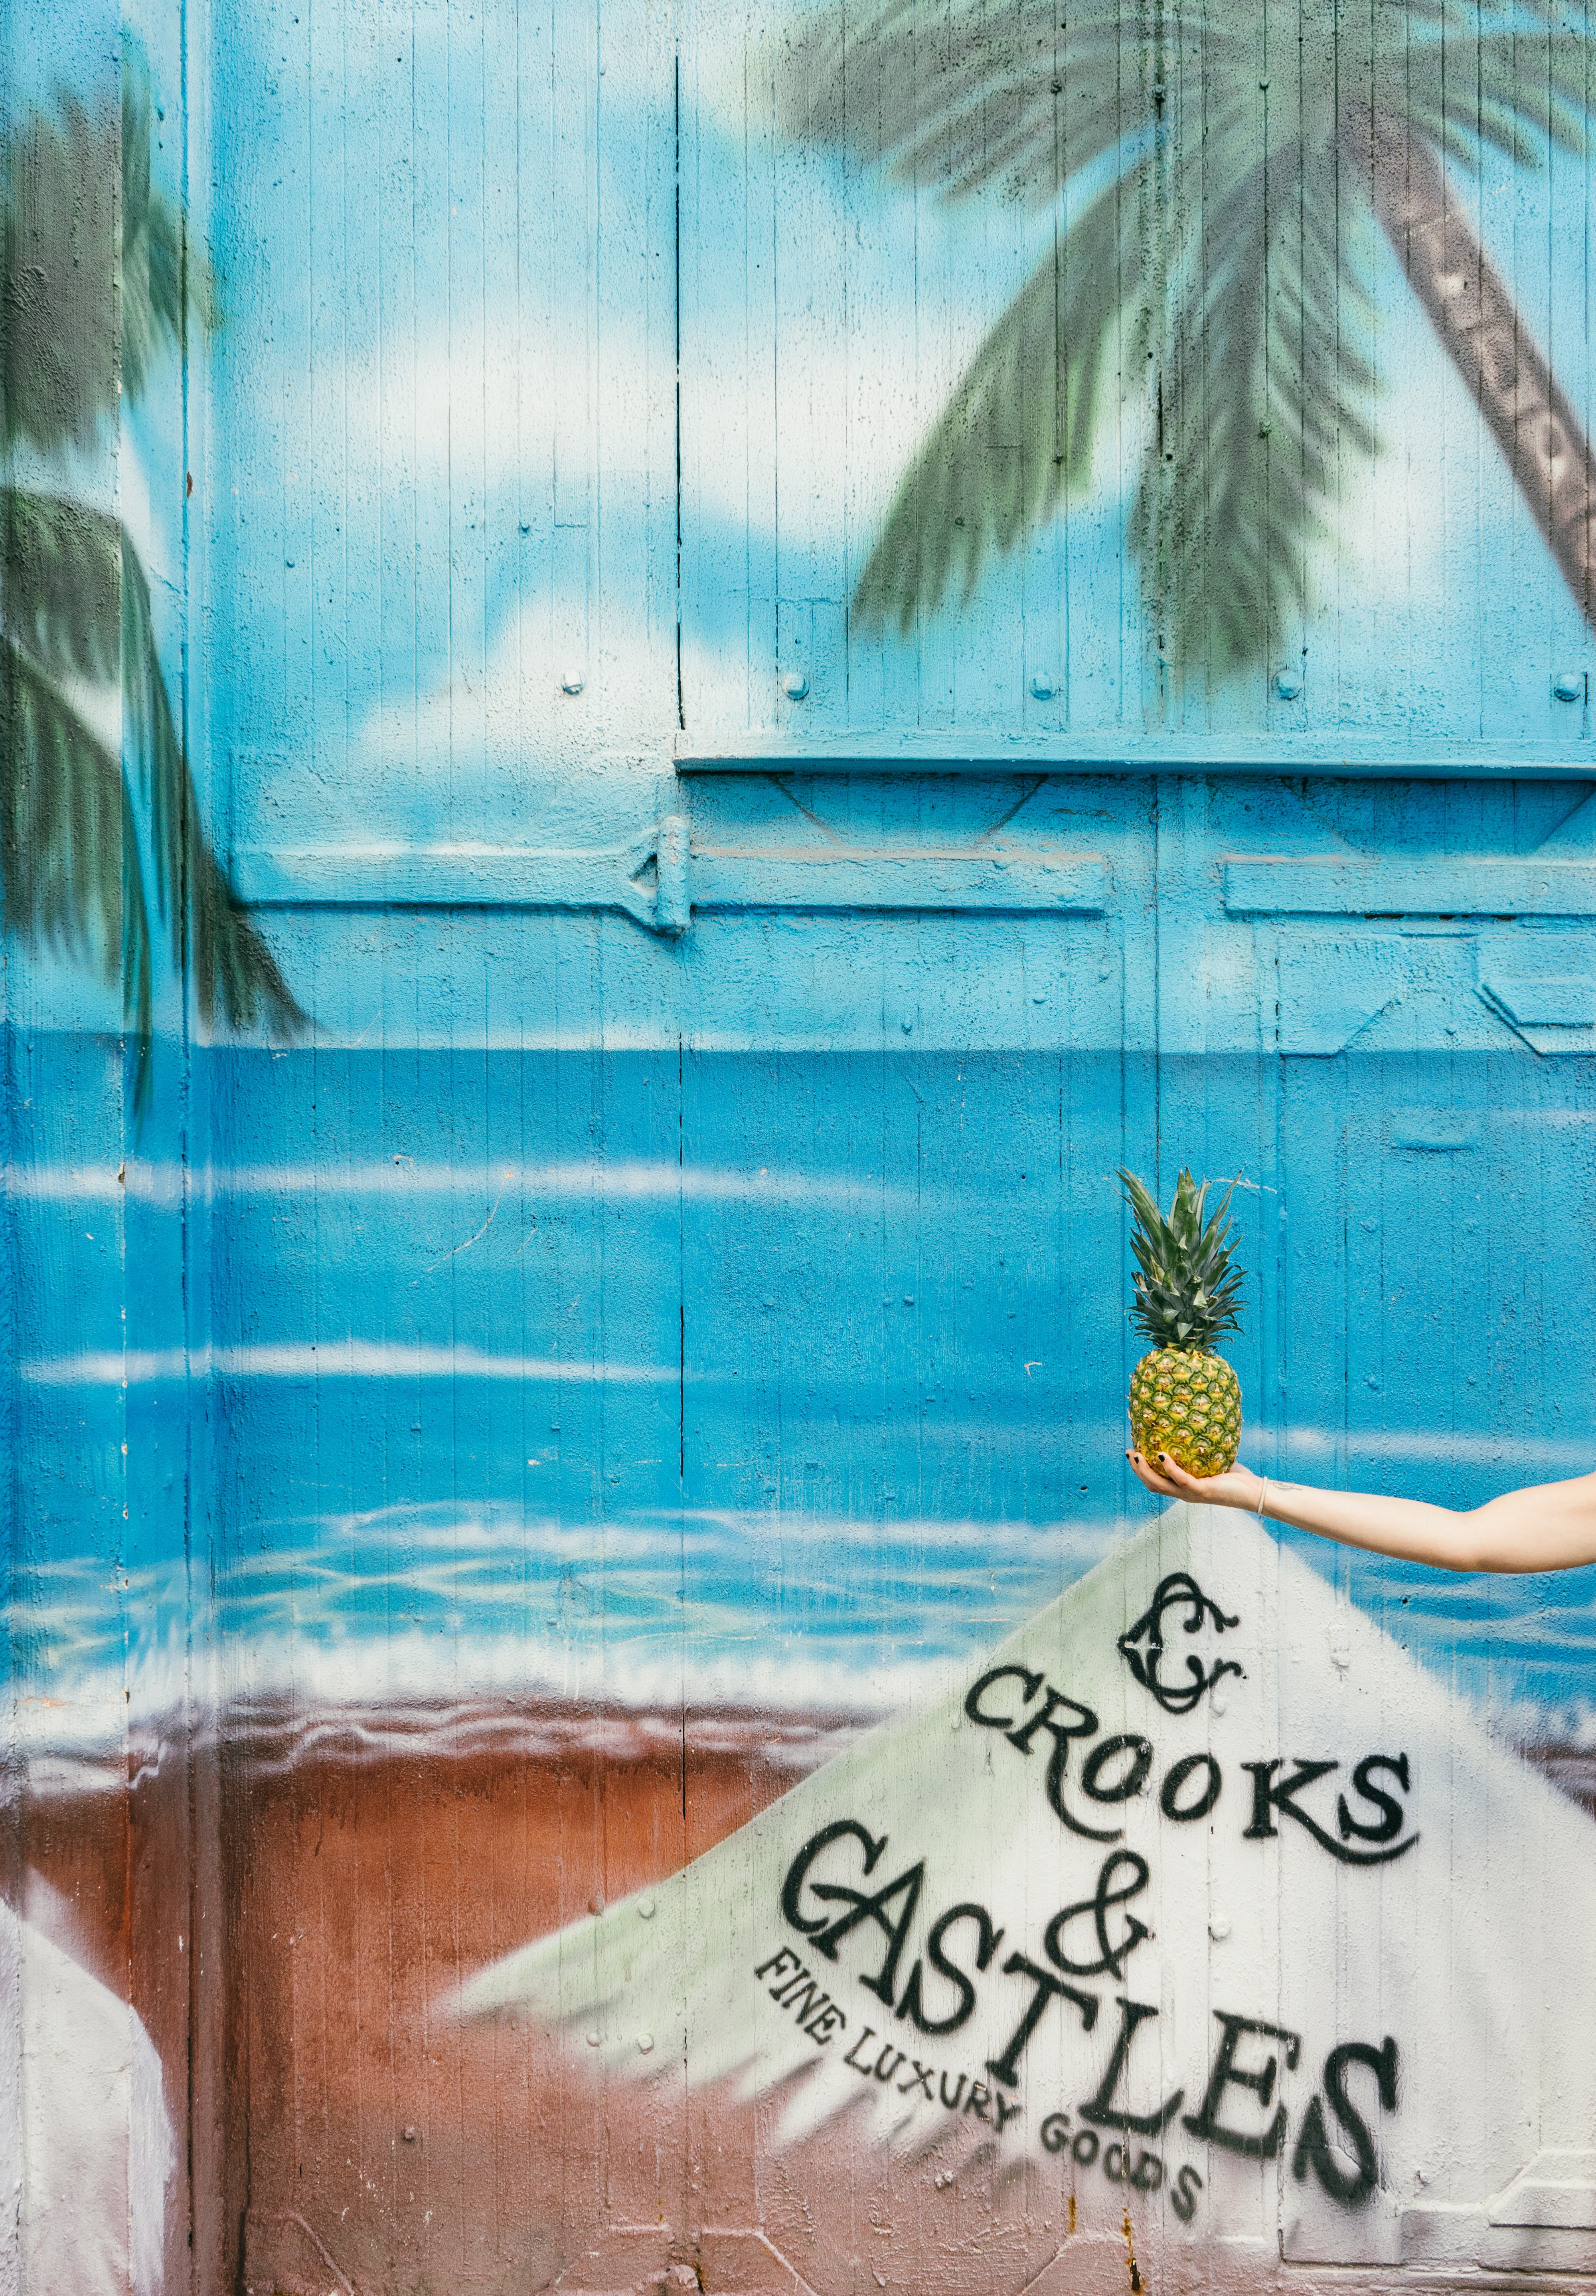
hand, person, tropical, color, blue, arm, pineapple, painting, art, sketch, mural, modern art, watercolor paint, acrylic paint